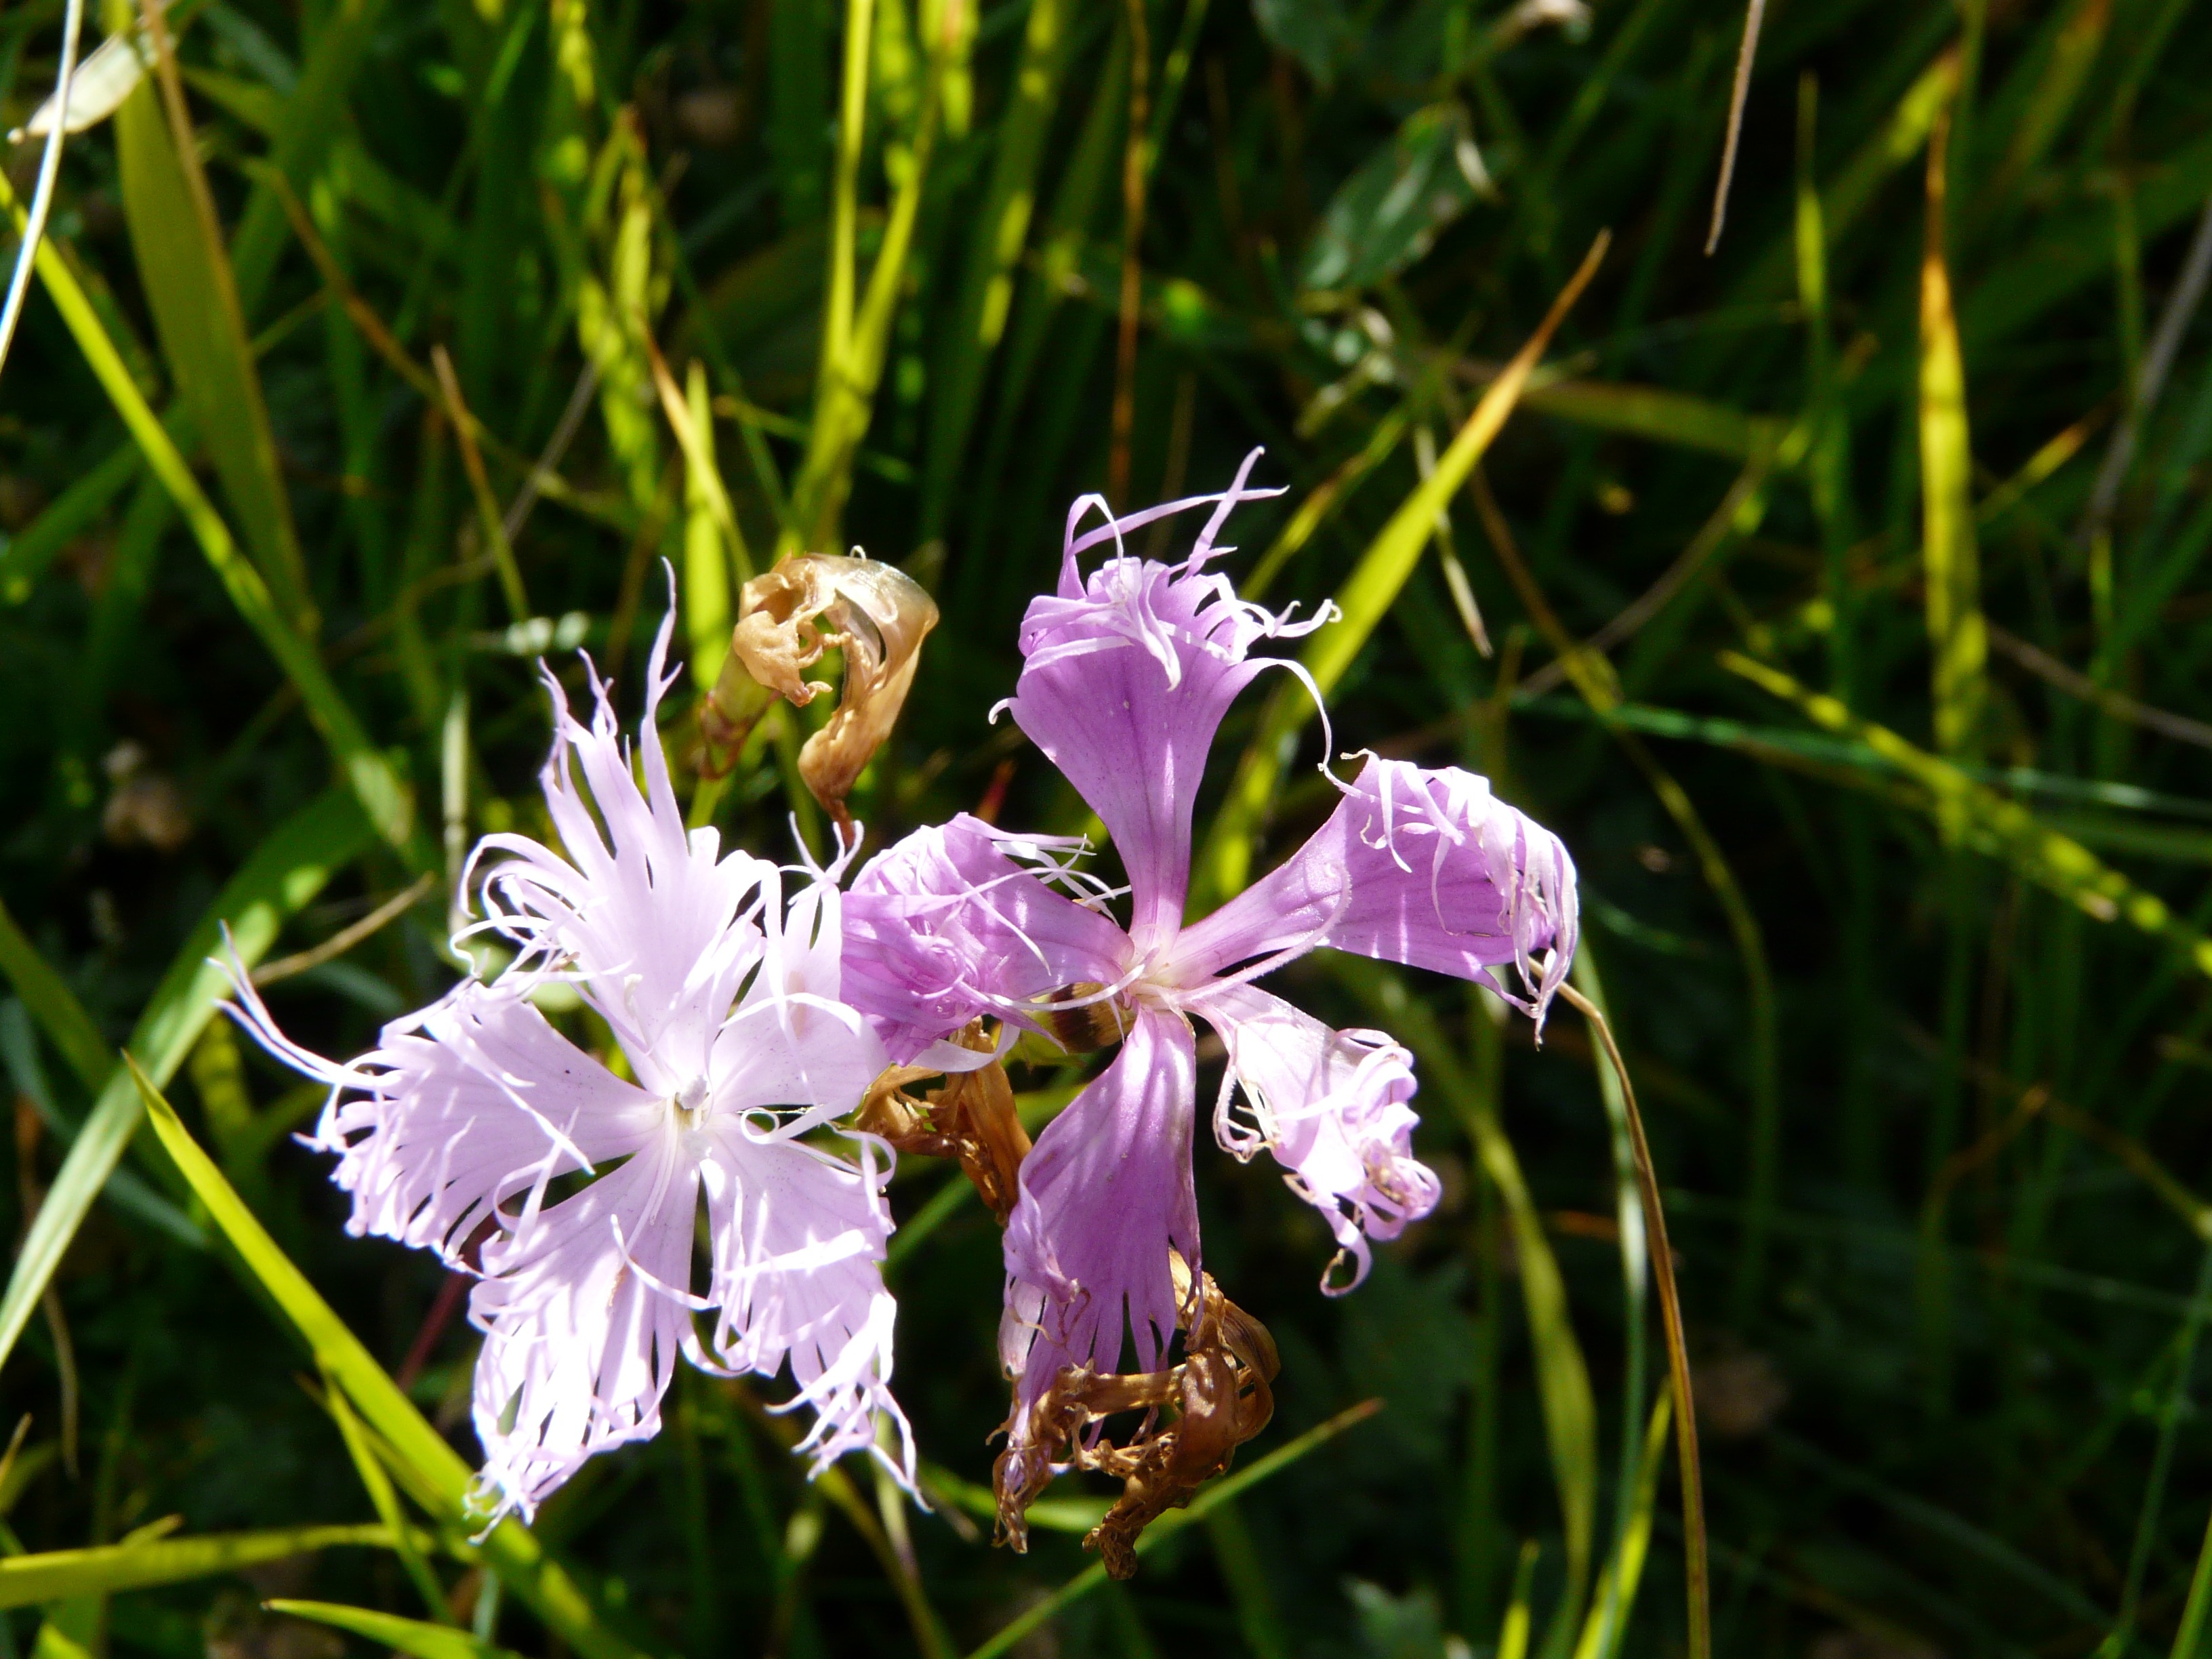
nature, grass, blossom, mountain, plant, meadow, flower, herb, botany, flora, wildflower, flowers, alps, macro photography, flowering plant, land plant, eyelet in montpellier